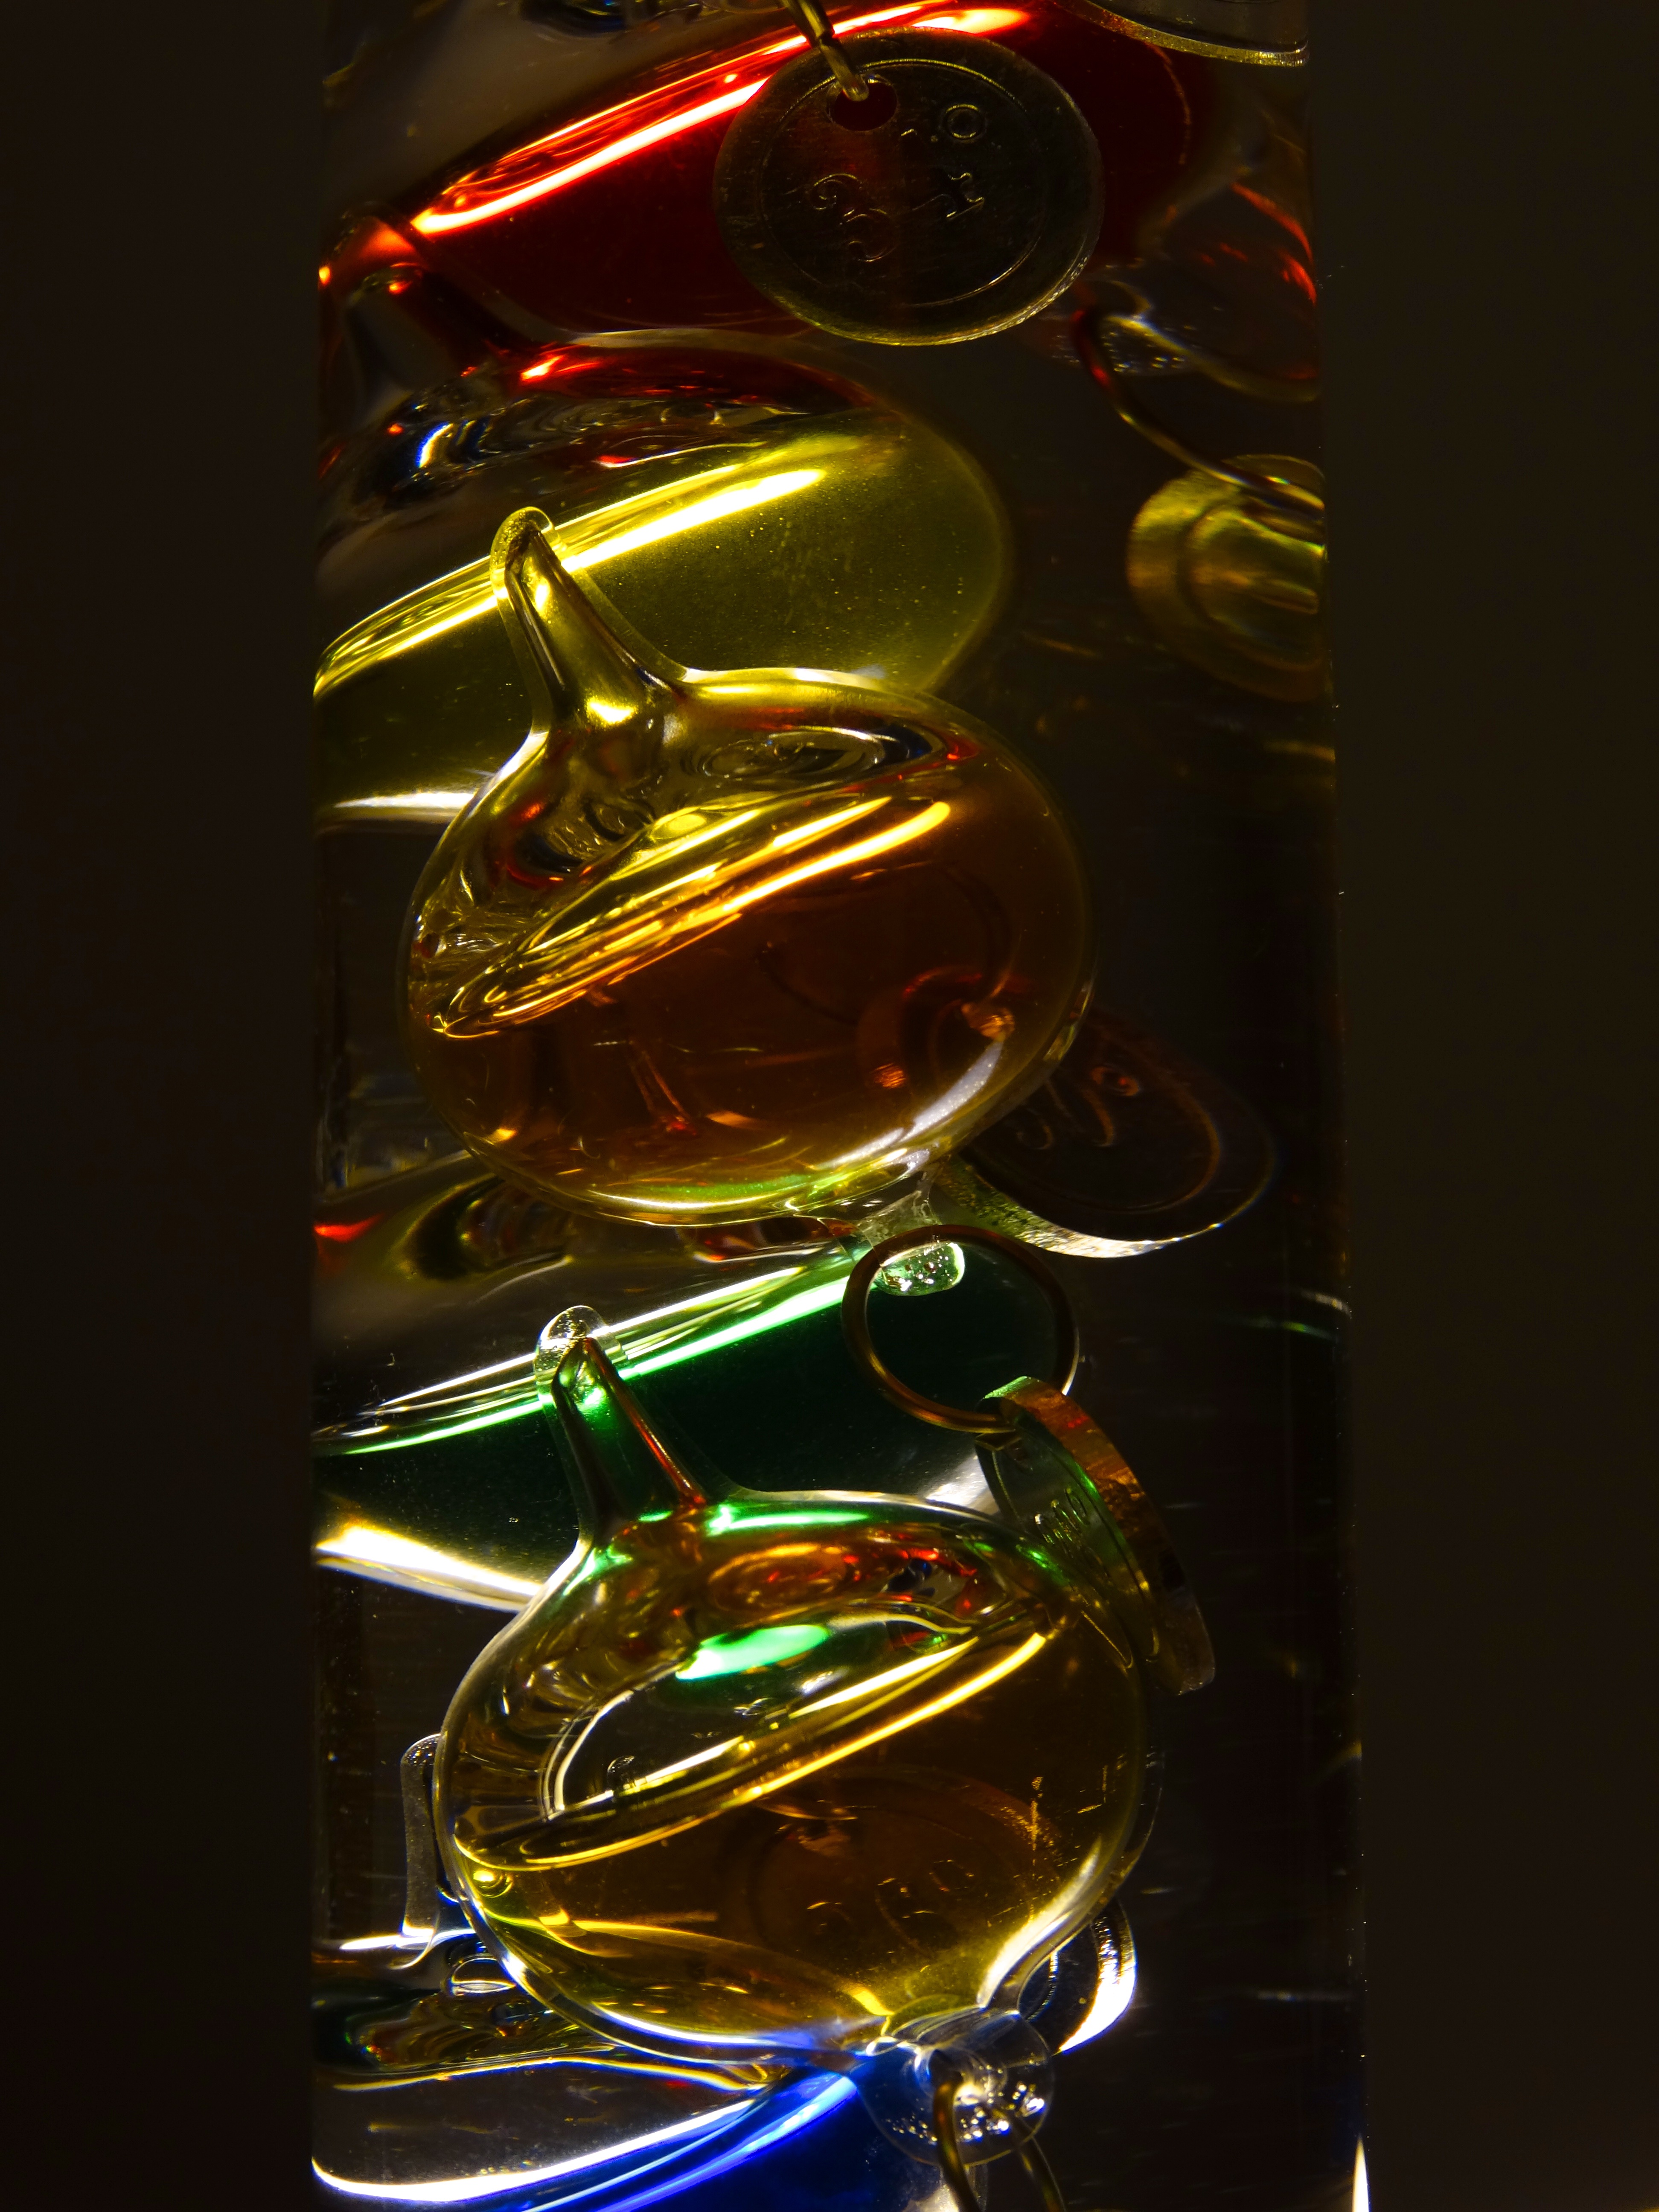
light, glass, color, drink, bottle, yellow, liqueur, color game, back light, macro photography, alcoholic beverage, glaskugeln, color balls, distilled beverage